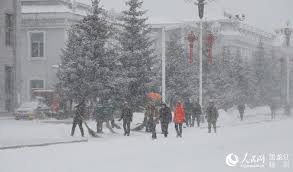
Weather: snow or frosty